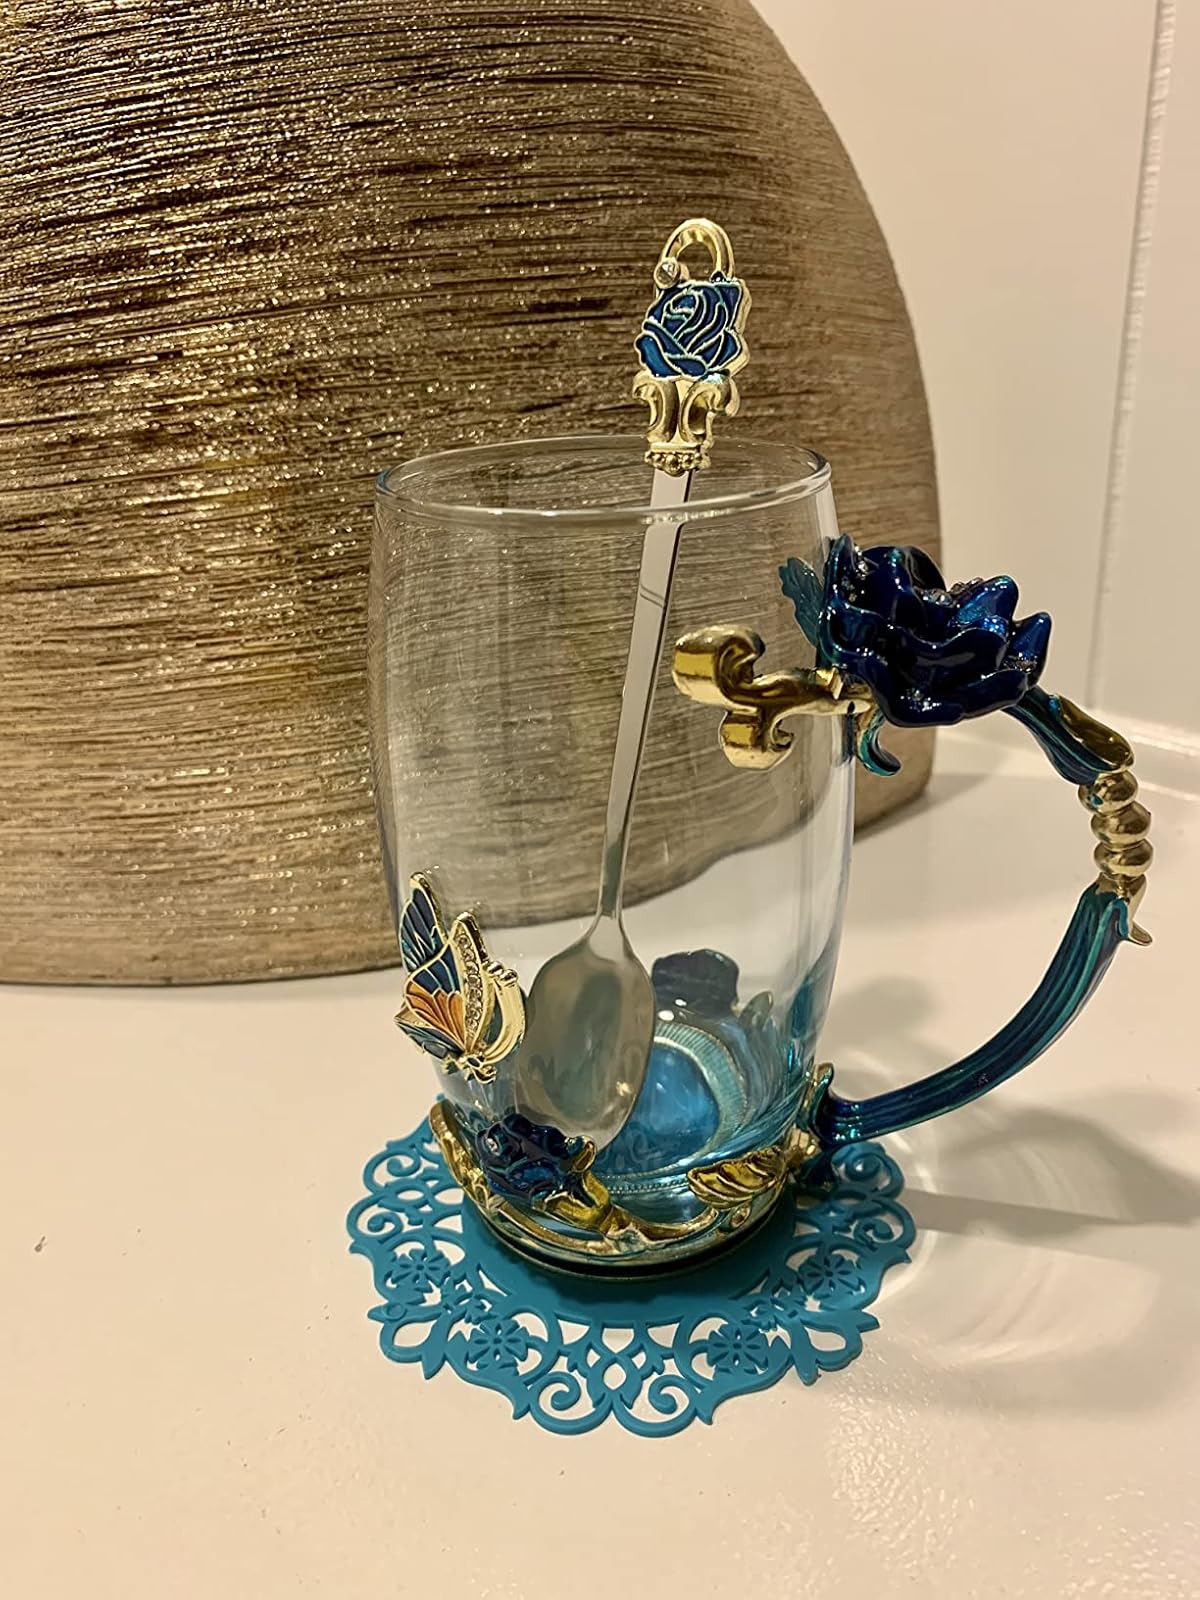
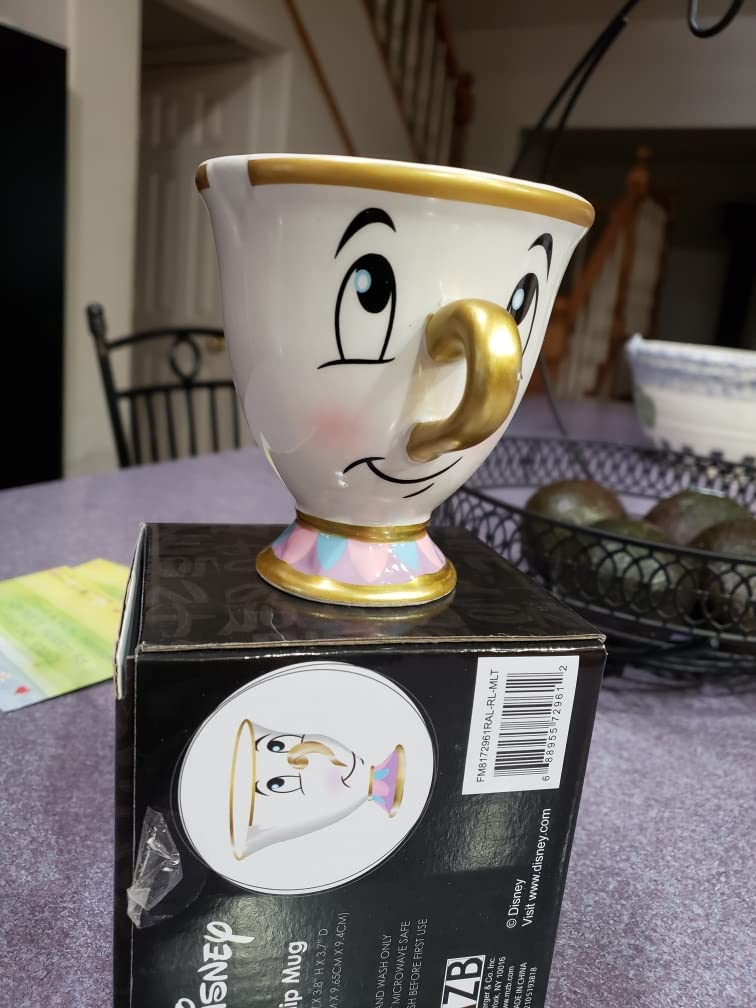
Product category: items_mug
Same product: no